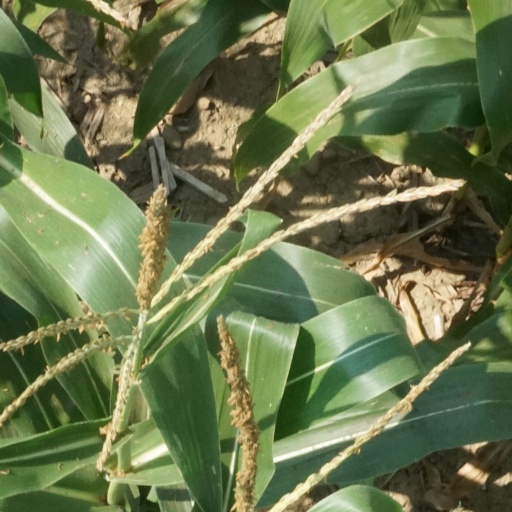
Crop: maize; corn